George Ryan

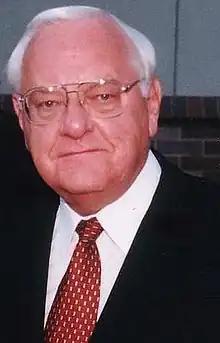
Ryan in 2007

In July 1981, Dave O'Neal, the lieutenant governor under Republican Governor James R. Thompson, resigned unexpectedly. To fill in the vacancy left by O'Neal's resignation, Thompson selected Ryan to be his running mate in the 1982 election. The Thompson/Ryan ticket narrowly defeated the Democratic ticket of Adlai Stevenson III and Grace Stern. Thompson and Ryan were both reelected to their positions in 1986. In 1990, Ryan was elected Secretary of State of Illinois. During his first term as Secretary of State, then–State Treasurer Pat Quinn was publicly critical of Ryan, specifically drawing attention to special vanity license plates that Ryan's office provided for clout-hungry motorists. This rivalry led Quinn in a failed bid to challenge Ryan in the 1994 general election for Secretary of State.